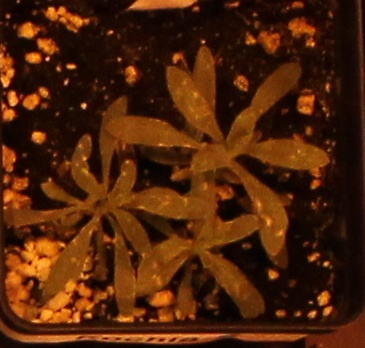
Label: Kochia